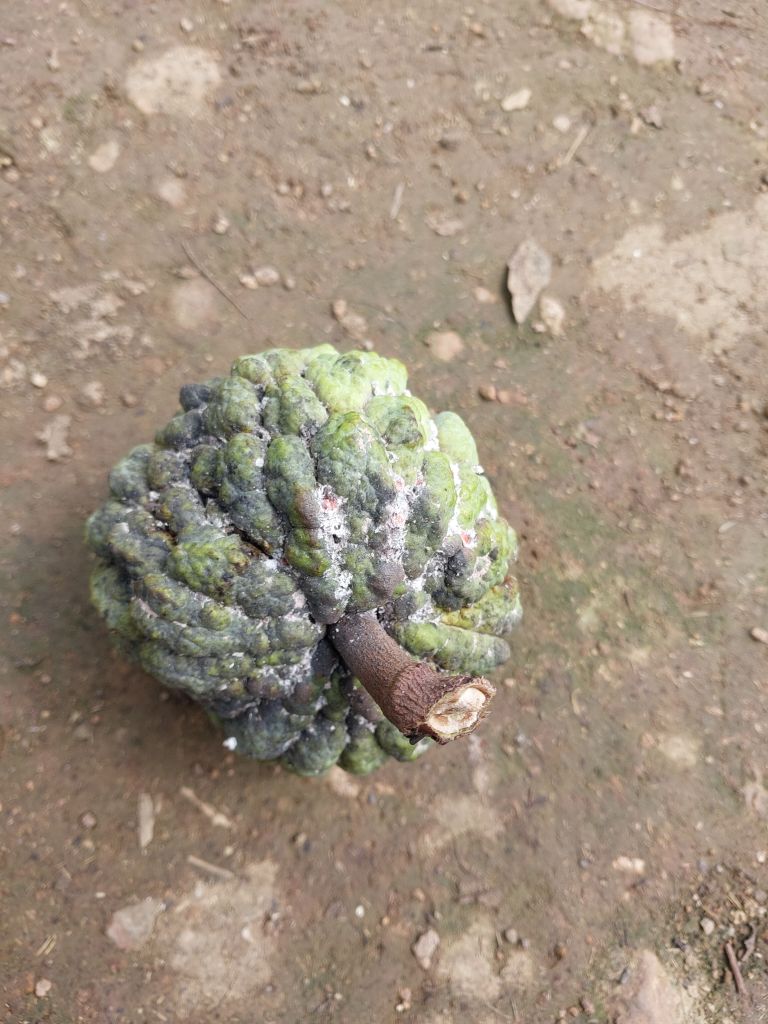
Disease label: Blank Canker